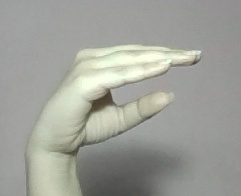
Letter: jeem